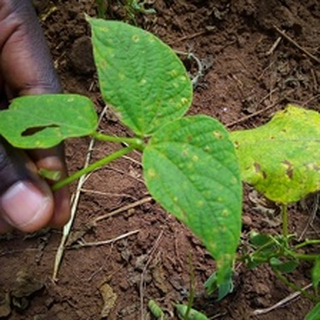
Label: bean_rust